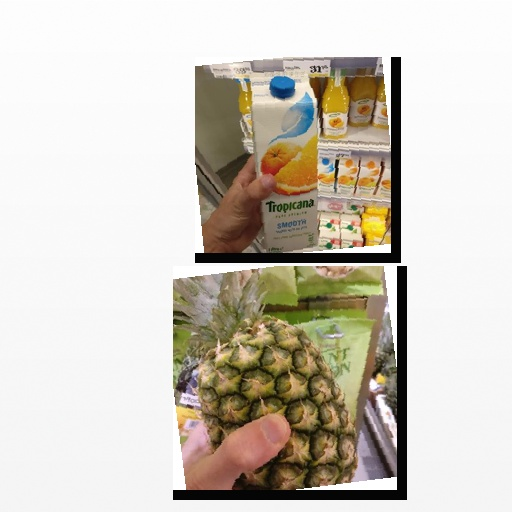
Food items: mixed_juice, pineapple